Maciej Gordon

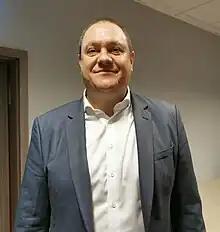

Maciej Gordon (born January 27, 1973, in Bydgoszcz) is a Polish basketball player, club and national team coach. He mainly played as a shooting guard and a small forward; After the end of his playing career - coach of women's basketball club senior teams (long-time coach AZS UW Warszawa, 2020-2023 in SKK Polonia Warszawa) and youth national teams (currently the Polish U-16 national team). In 2006, at the Academy of Physical Education in Gdańsk, after defending his thesis, he received the first class of coach.